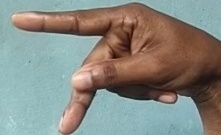
ASL sign: P